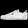
Label: Sneaker